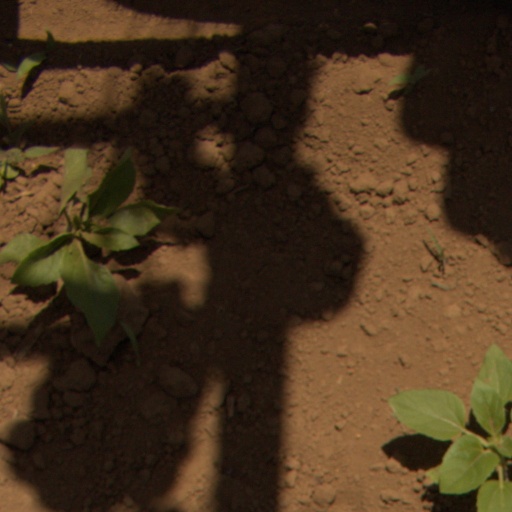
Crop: Jerusalem artichoke